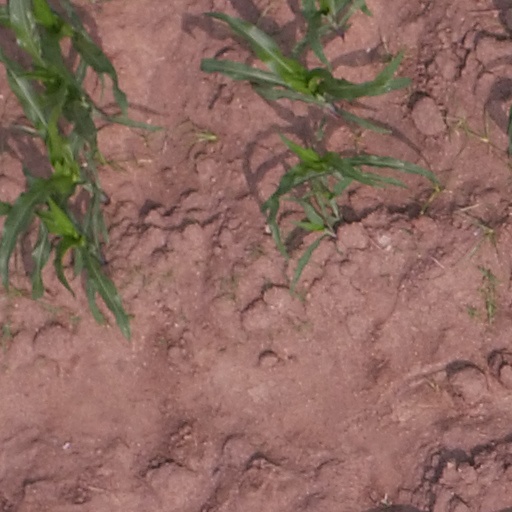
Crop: maize; corn